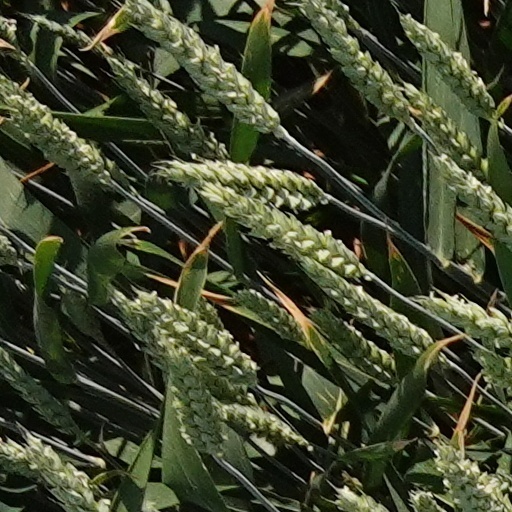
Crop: wheat